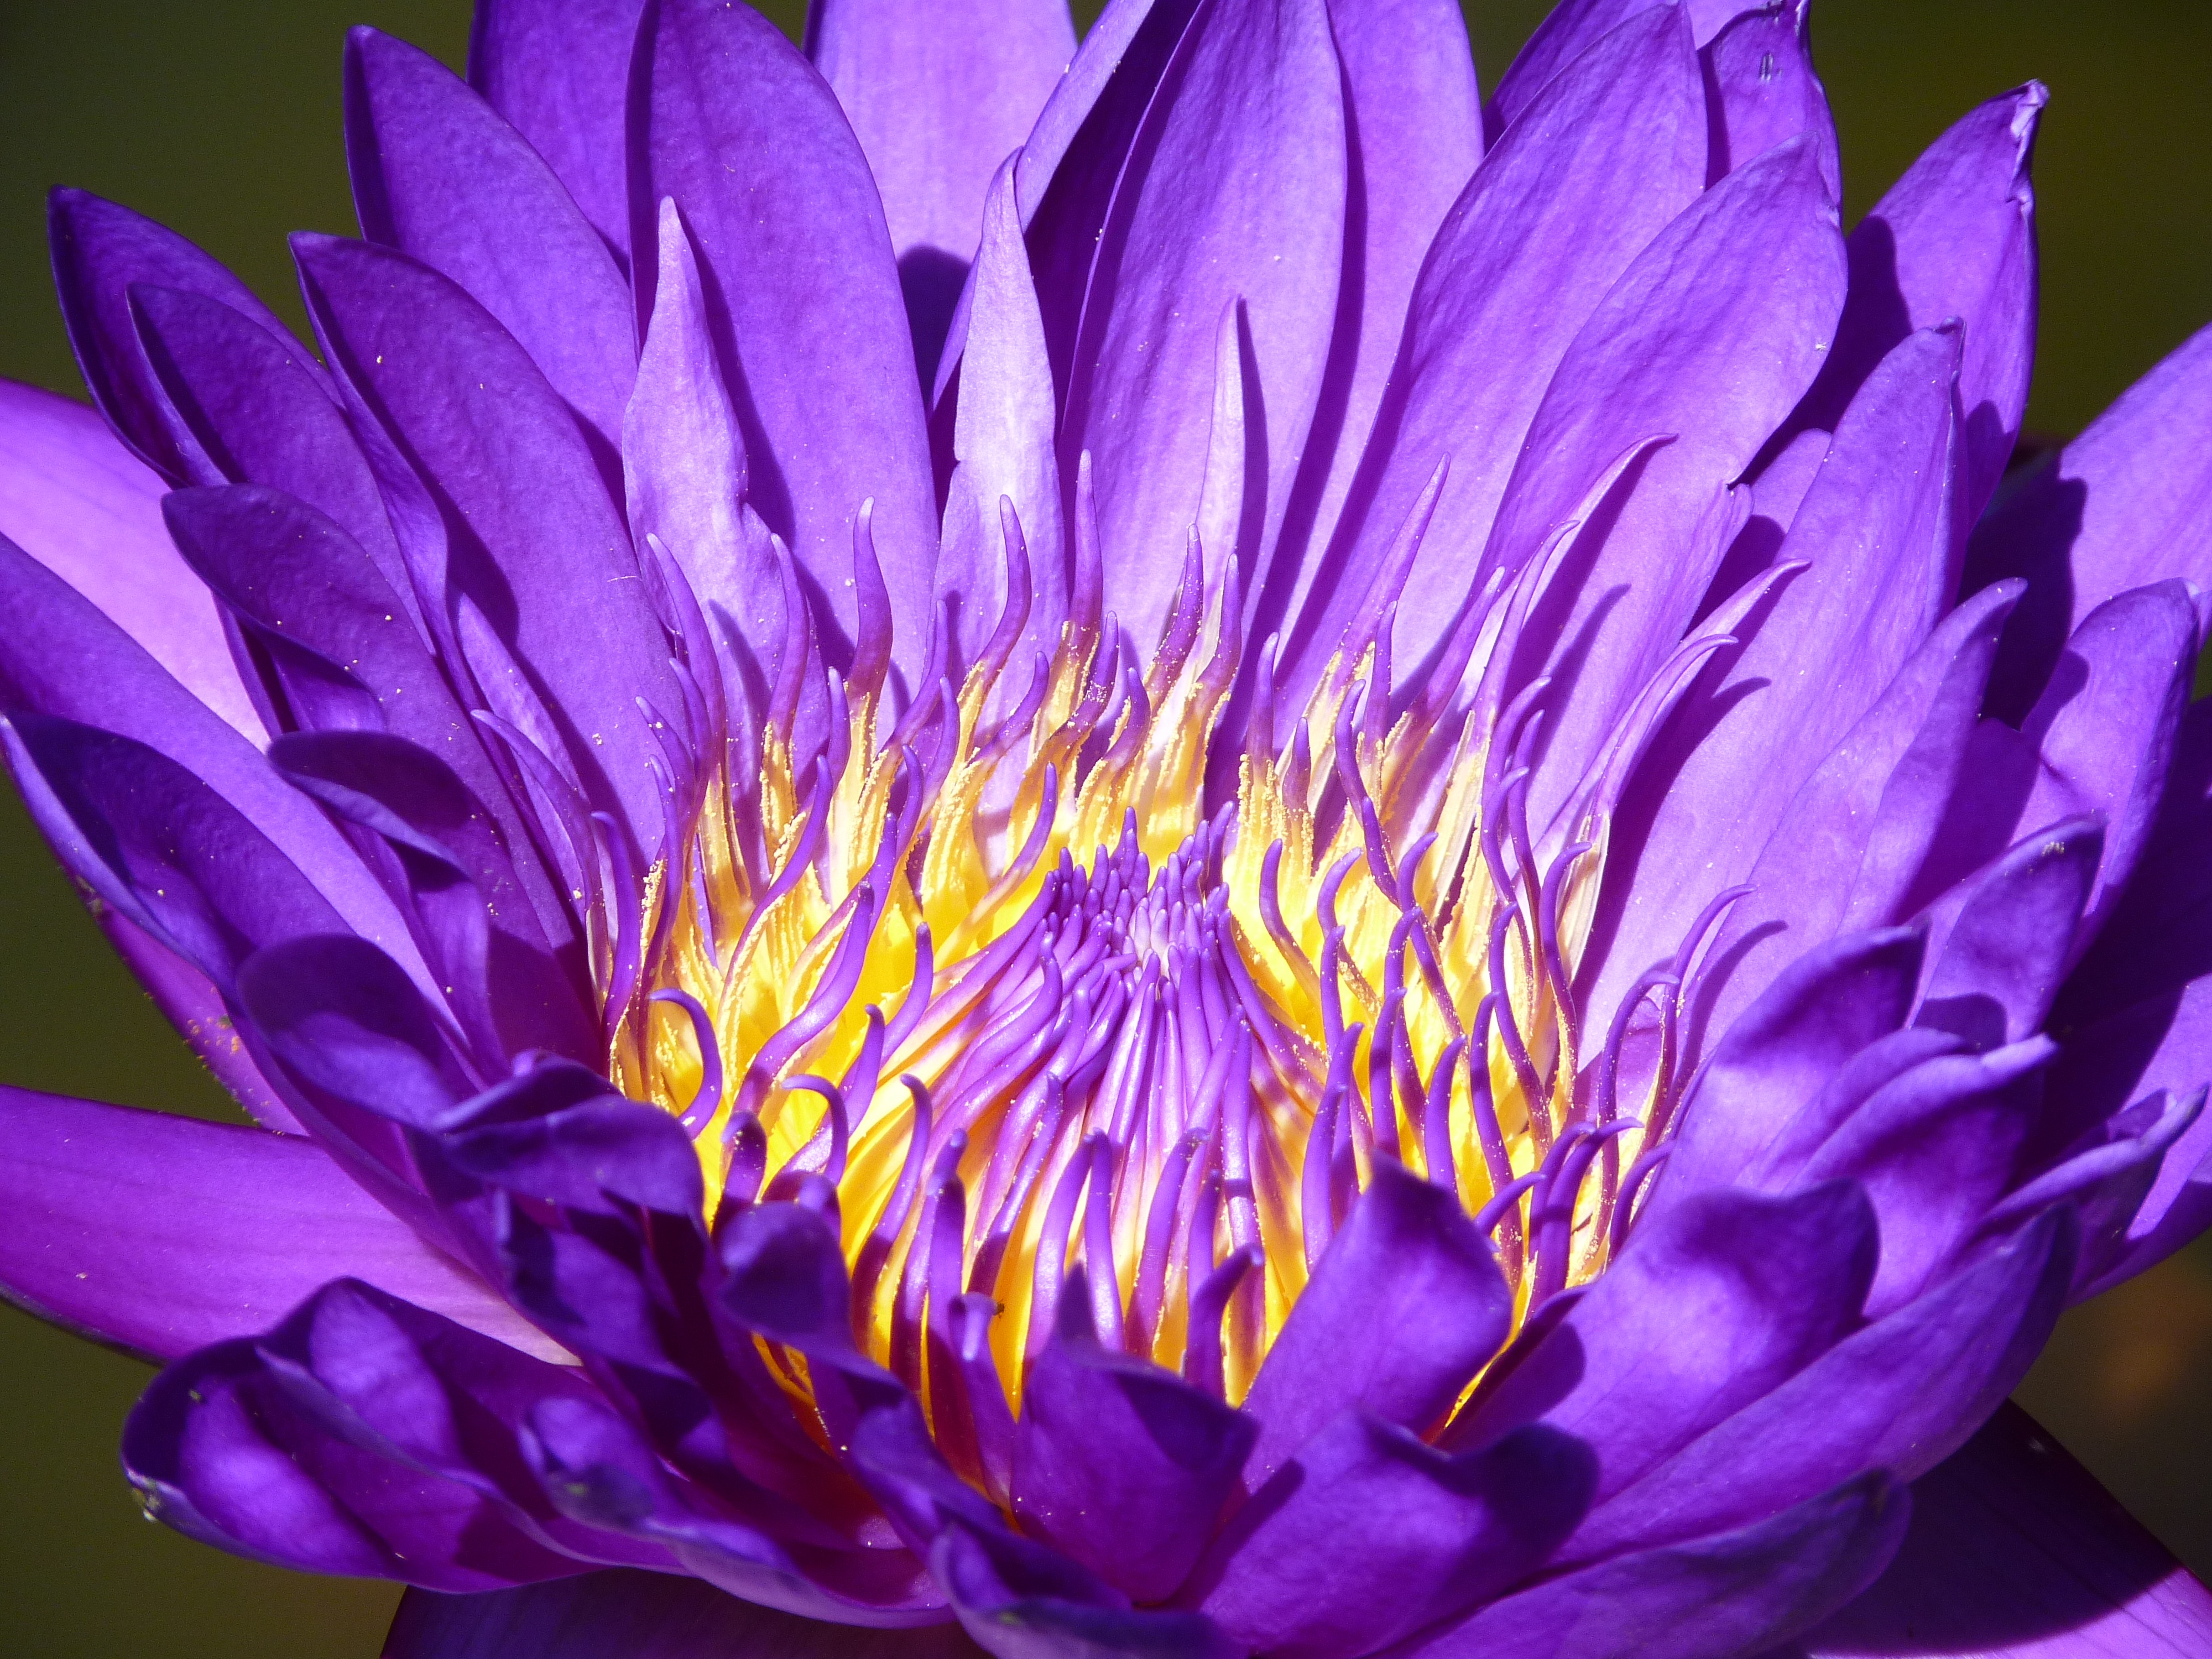
water, nature, blossom, plant, flower, purple, petal, bloom, lake, pond, close, flora, water lily, violet, teichplanze, macro photography, lake rose, flowering plant, daisy family, land plant